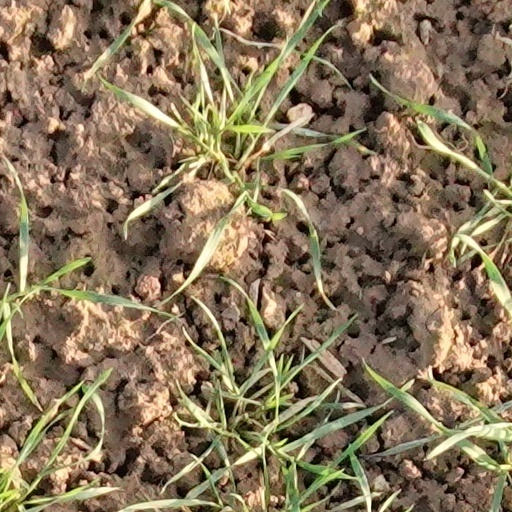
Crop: wheat